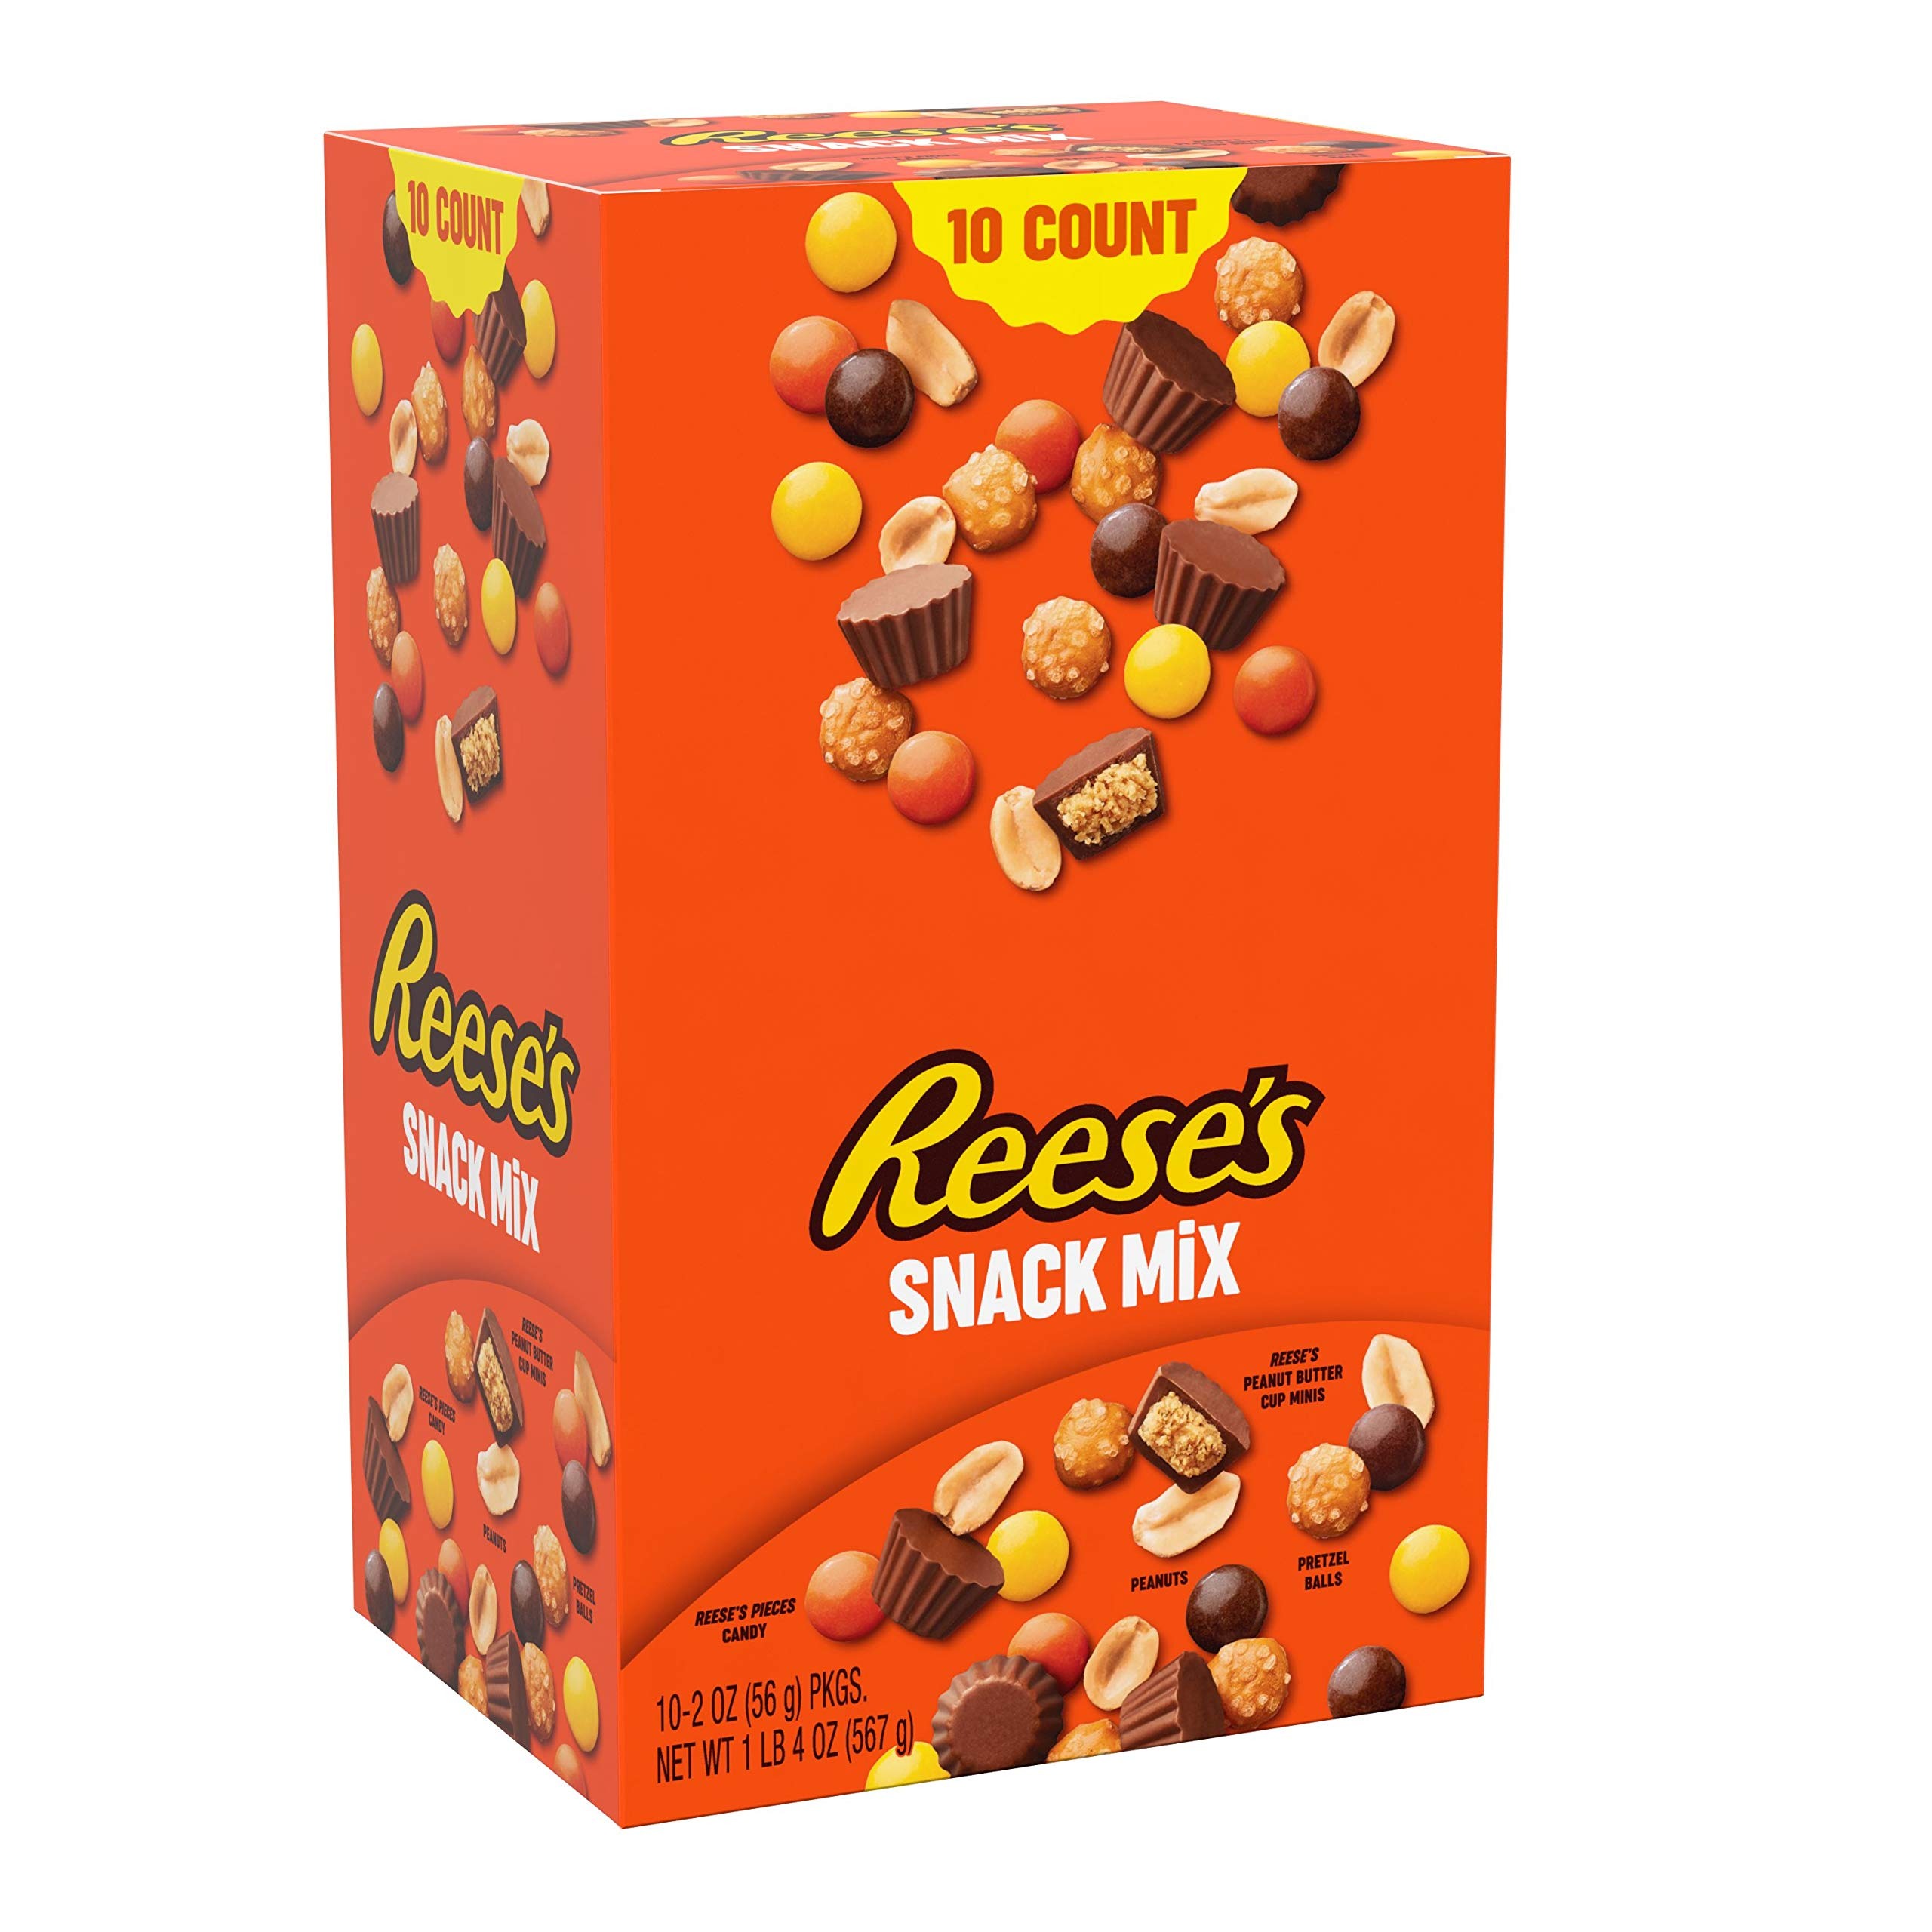
Item Name: REESE'S Peanut Butter Chocolate Snack Mix, 2 Ounce (Pack of 10)
Bullet Point 1: Your favorites are all brought together in one delicious snack that’s creamy, crunchy, sweet, and salty
Bullet Point 2: Deliciously creamy Hershey's Milk Chocolate covering crunchy almond clusters, creating the perfect sweet and salty combination in every bite.
Bullet Point 3: Perfectly portioned tube for perfect snacking.
Bullet Point 4: Tube packaging is ideal for on-the-go.
Bullet Point 5: Includes 10 Reese’s Snack Mix Canisters, 2 Ounces
Value: 20.0
Unit: Ounce

Price: 15.2